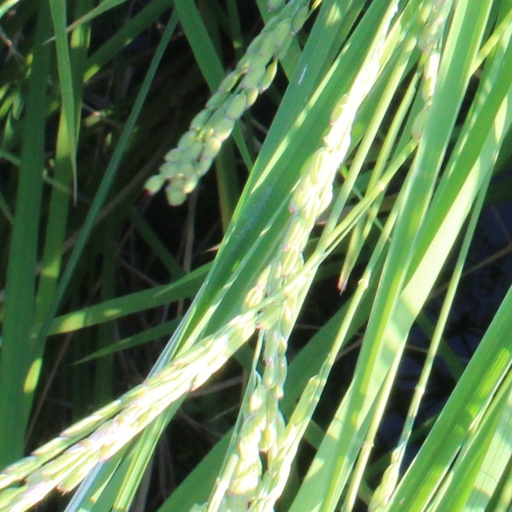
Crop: rice